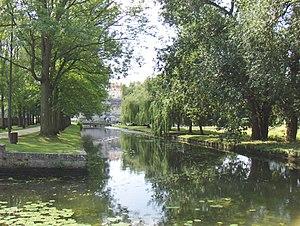
Canal de la Machine en direction du pavillon de Manse à Chantilly (Oise)
Chantilly est une commune française située dans le département de l'Oise, en région Hauts-de-France. Située au cœur de la forêt de Chantilly, dans la vallée de la Nonette, elle se trouve au centre d'une agglomération d'environ 37 000 habitants. Au dernier recensement de 2017, la commune comptait 10 863 habitants appelés les Cantiliens.